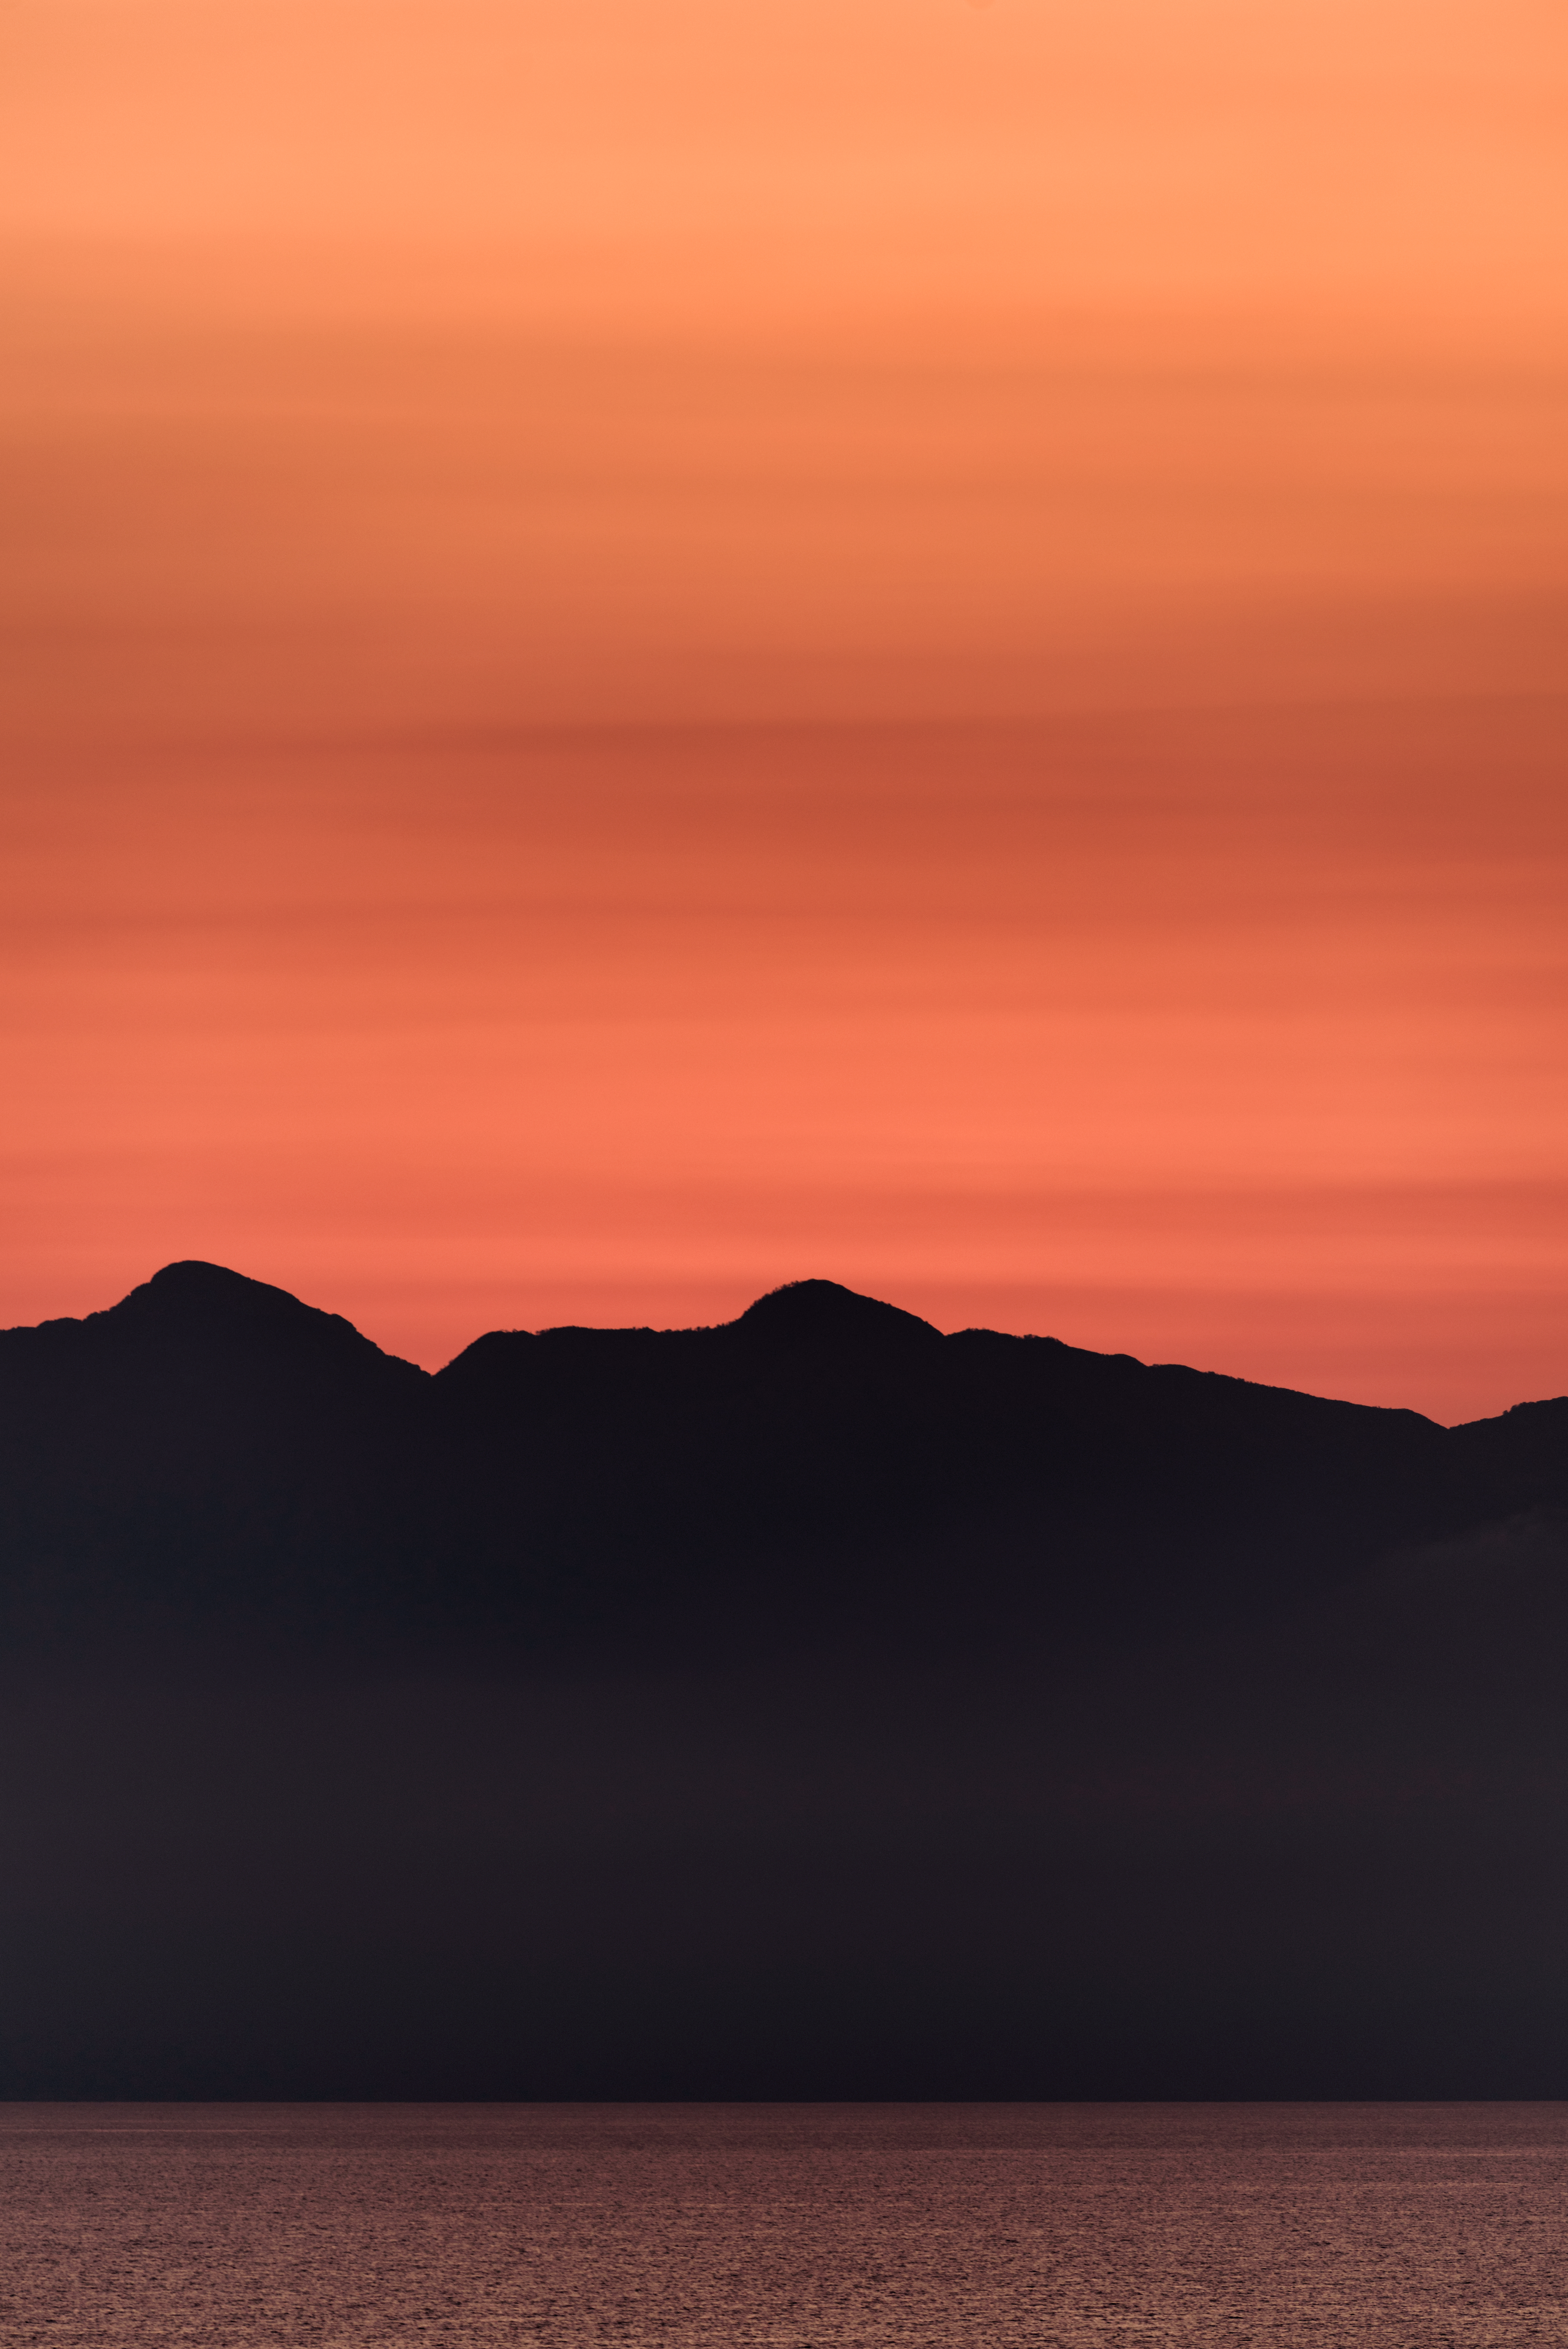
sea, coast, horizon, mountain, cloud, sky, sunrise, sunset, morning, hill, dawn, dusk, evening, mediterranean, nikon, cruise, 2016, publicdomain, costa, d750, eastern, loch, afterglow, landform, atmospheric phenomenon, red sky at morning